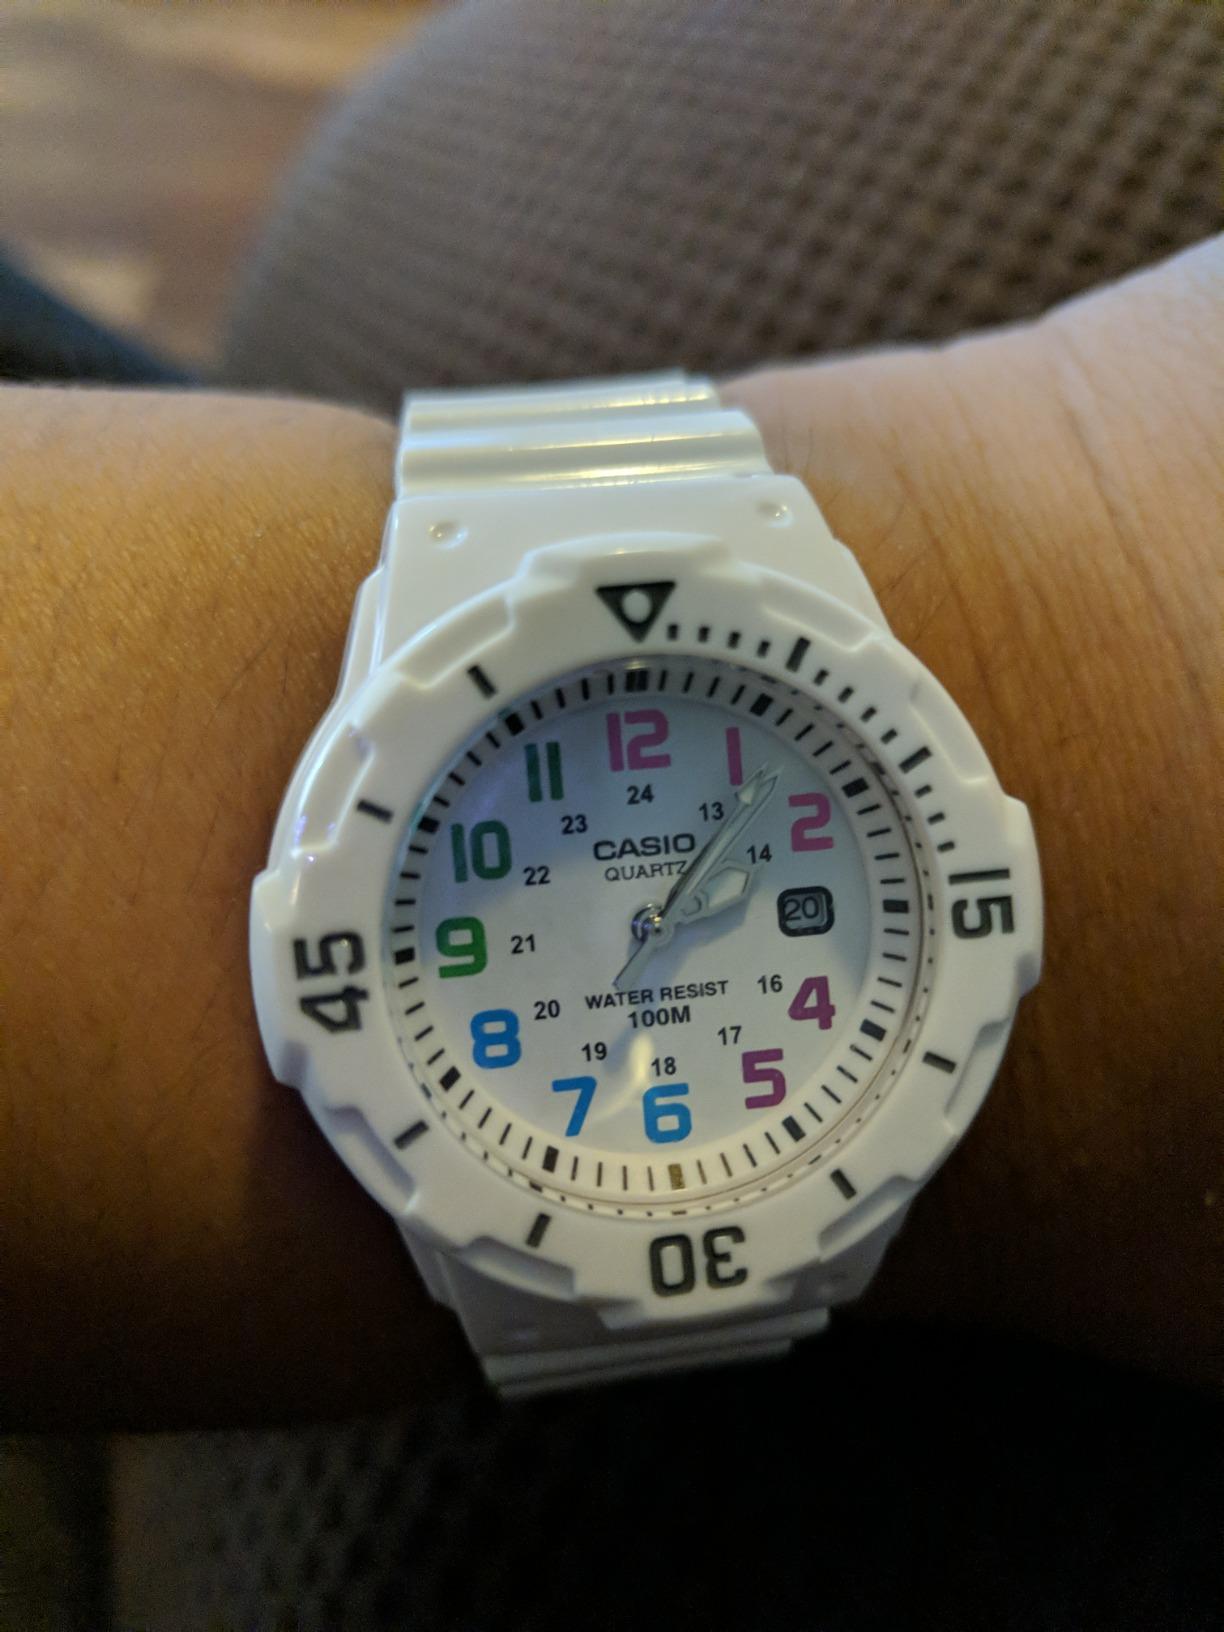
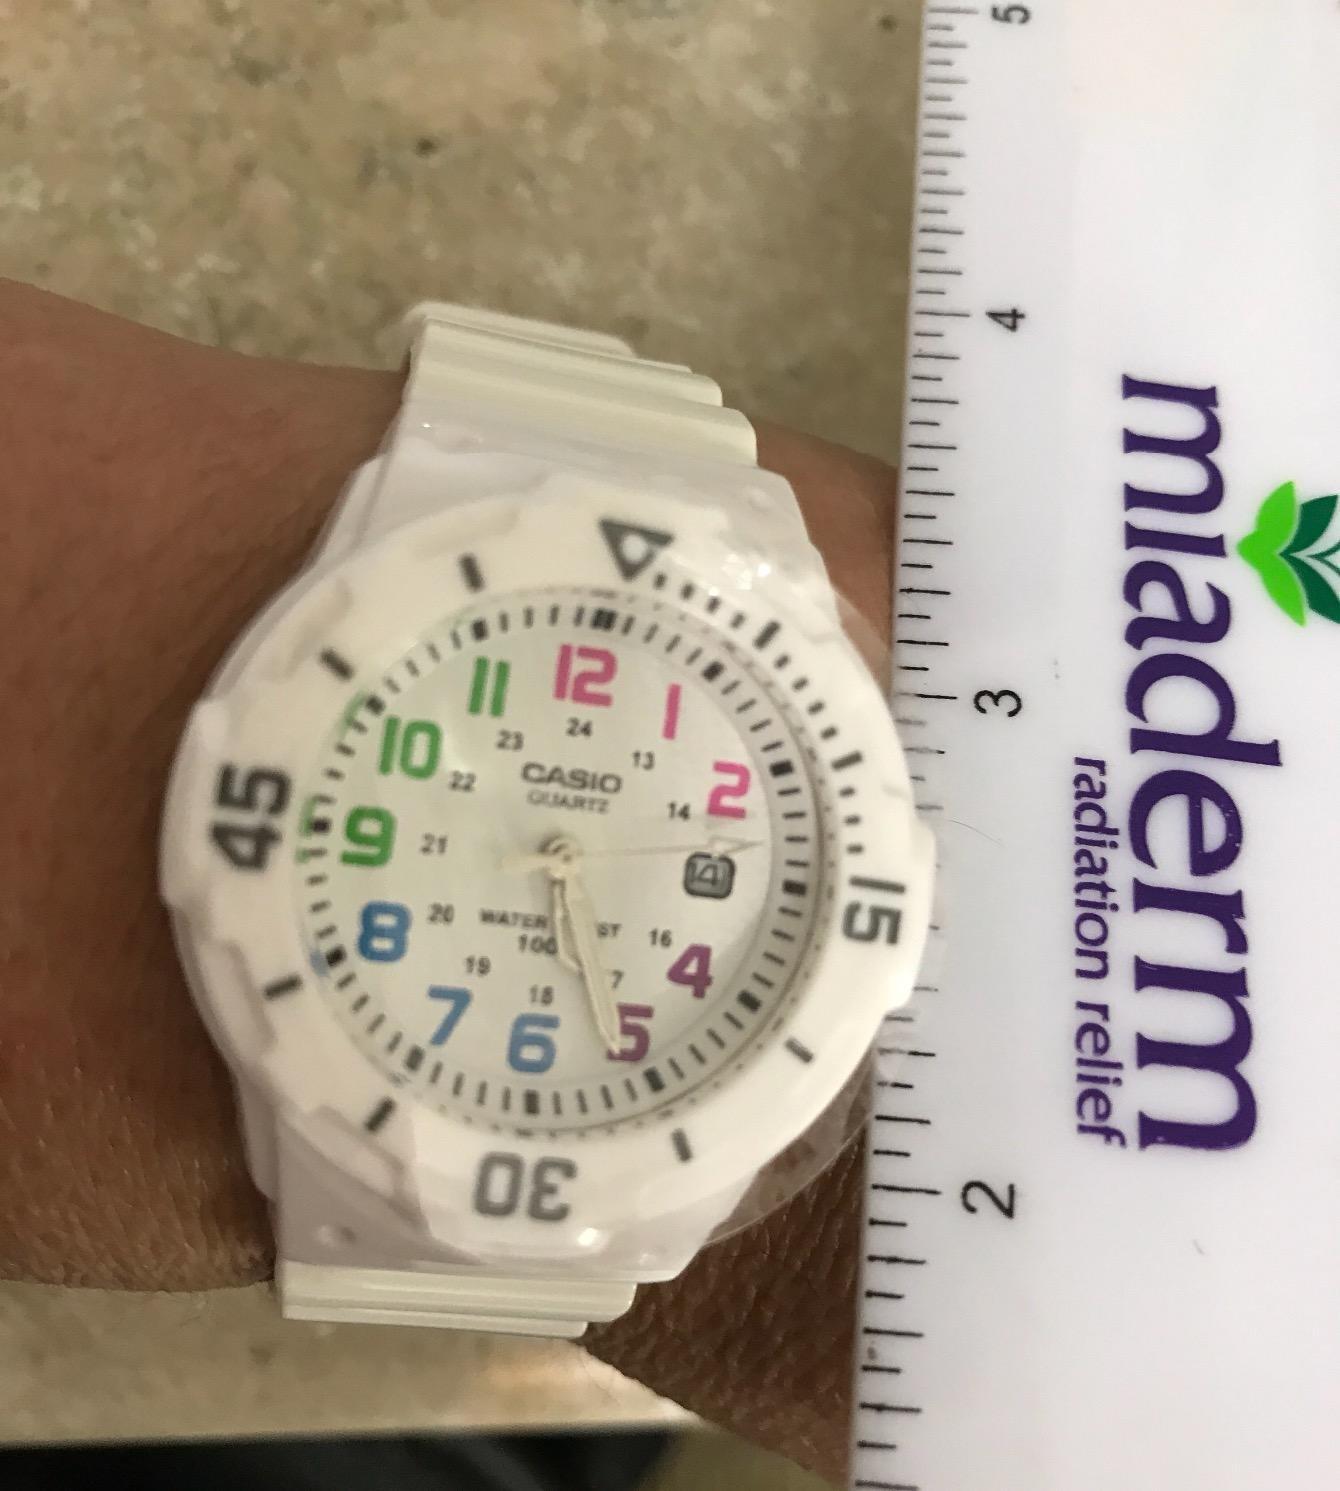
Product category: accessories_watch
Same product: yes